Manuel Pellegrini

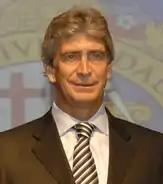
Pellegrini as manager of Real Madrid in 2009

On 1 June 2009, Pellegrini was appointed as manager of Real Madrid, signing a two-year contract. On being presented at the presidential balcony of the Santiago Bernabéu, he said: "Hard to say in a few words the excitement and pride that one feels for having been chosen to direct perhaps the most important club in the world." He joined Real Madrid as the first manager in Florentino Pérez's second stint as Real Madrid president. After a few days, Pellegrini bought Kaká from Milan, saying, "If we want to win the Champions League and be the best team in the world, we need the best players in the world." They later bought Cristiano Ronaldo for £80 million from Manchester United, Karim Benzema from Lyon for £30 million and Xabi Alonso for £30 million from Liverpool.